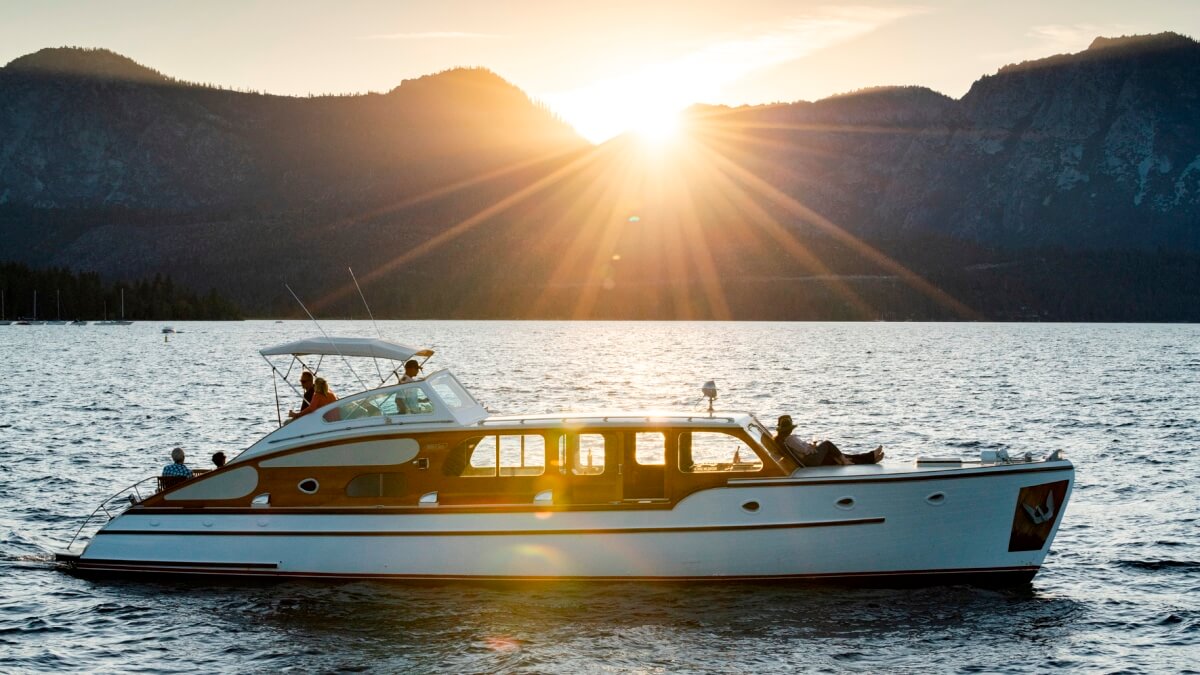
Vehicle type: Ships